United States involvement in regime change in Latin America

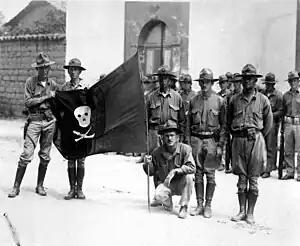
United States Marines with the captured flag of Augusto César Sandino in 1932

In 1912, during the Banana Wars period, the U.S. occupied Nicaragua as a means of protecting American business interests and protecting the rights that Nicaragua granted to the United States to construct a canal there. At the same time, the United States and Mexican governments competed for political influence in Central America. As a result, the U.S. government intervened more directly in Nicaraguan affairs in two separate but related incidents in 1911 and 1912, with the objective of ensuring the rule of a government friendly to U.S. political and commercial interests and preserving political stability in Central America. Although officials within the administration of President William H. Taft saw themselves as intervening to ensure good government, many Nicaraguans became increasingly alarmed at what seemed to be a foreign takeover of their political, banking, and railroad systems. The intervention, utilizing the U.S. Marine Corps, was sparked by a rebellion that opposed the United States. After quelling the rebellion, the U.S. continued occupying Nicaragua until 1933, when President Herbert Hoover officially ended the occupation.